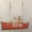
Label: ship